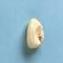
Maize quality: Good